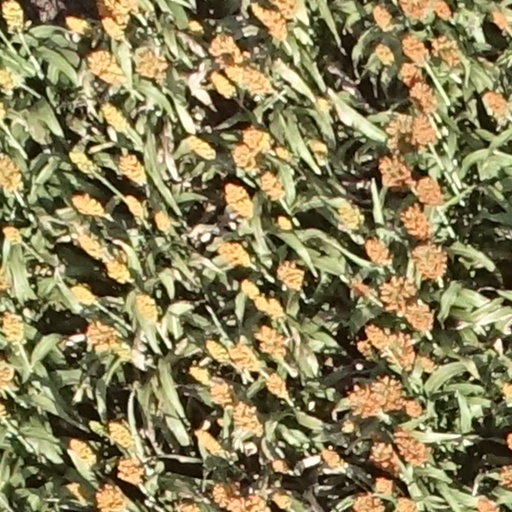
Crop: sorghum